Answer in natural language. Which point is closer to the camera taking this photo, point A  or point B? Choose between the following options: B or A
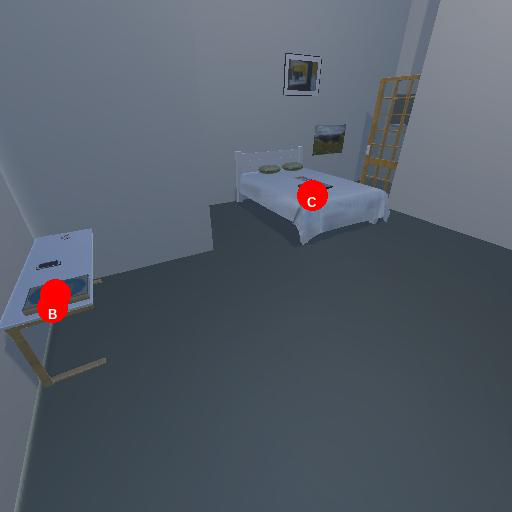
<answer>A</answer>